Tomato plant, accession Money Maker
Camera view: bottom (45 deg); turntable rotation: 240 degrees
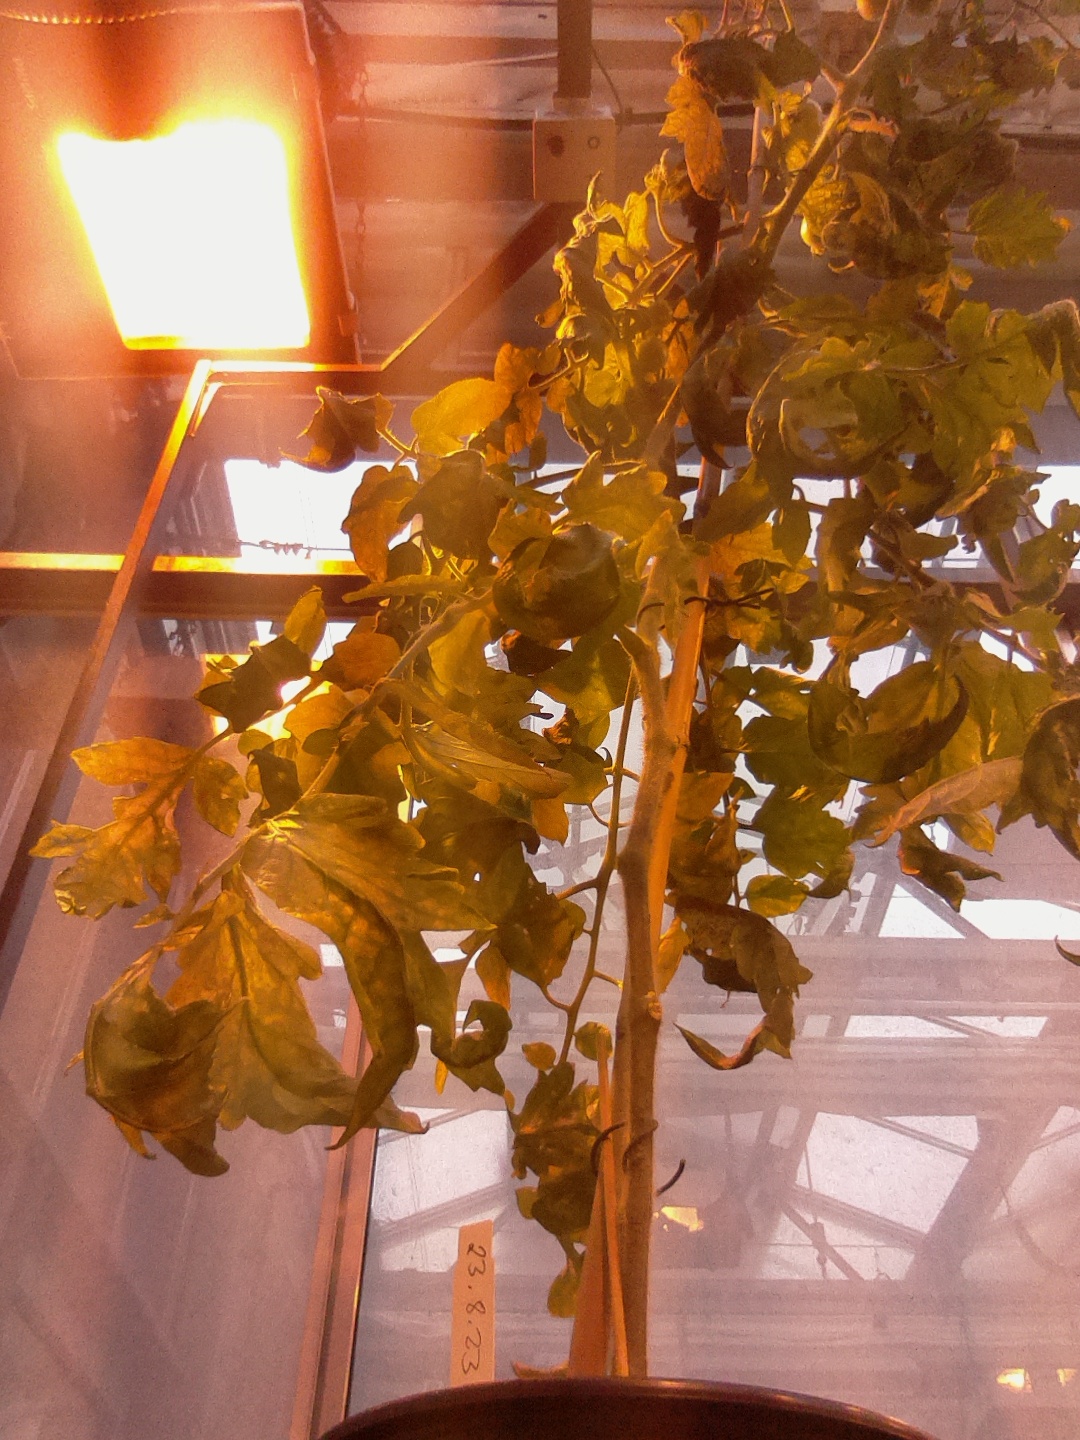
BBCH growth stage 74: 40%-50% of final fruit size